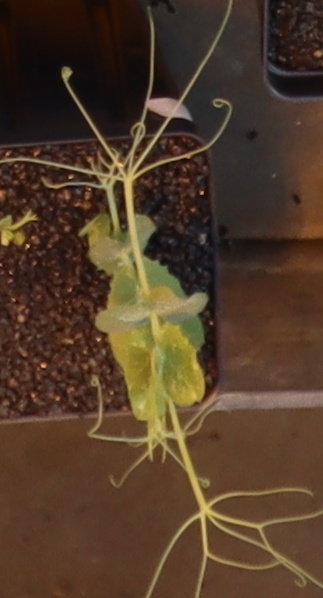
Label: Field Pea